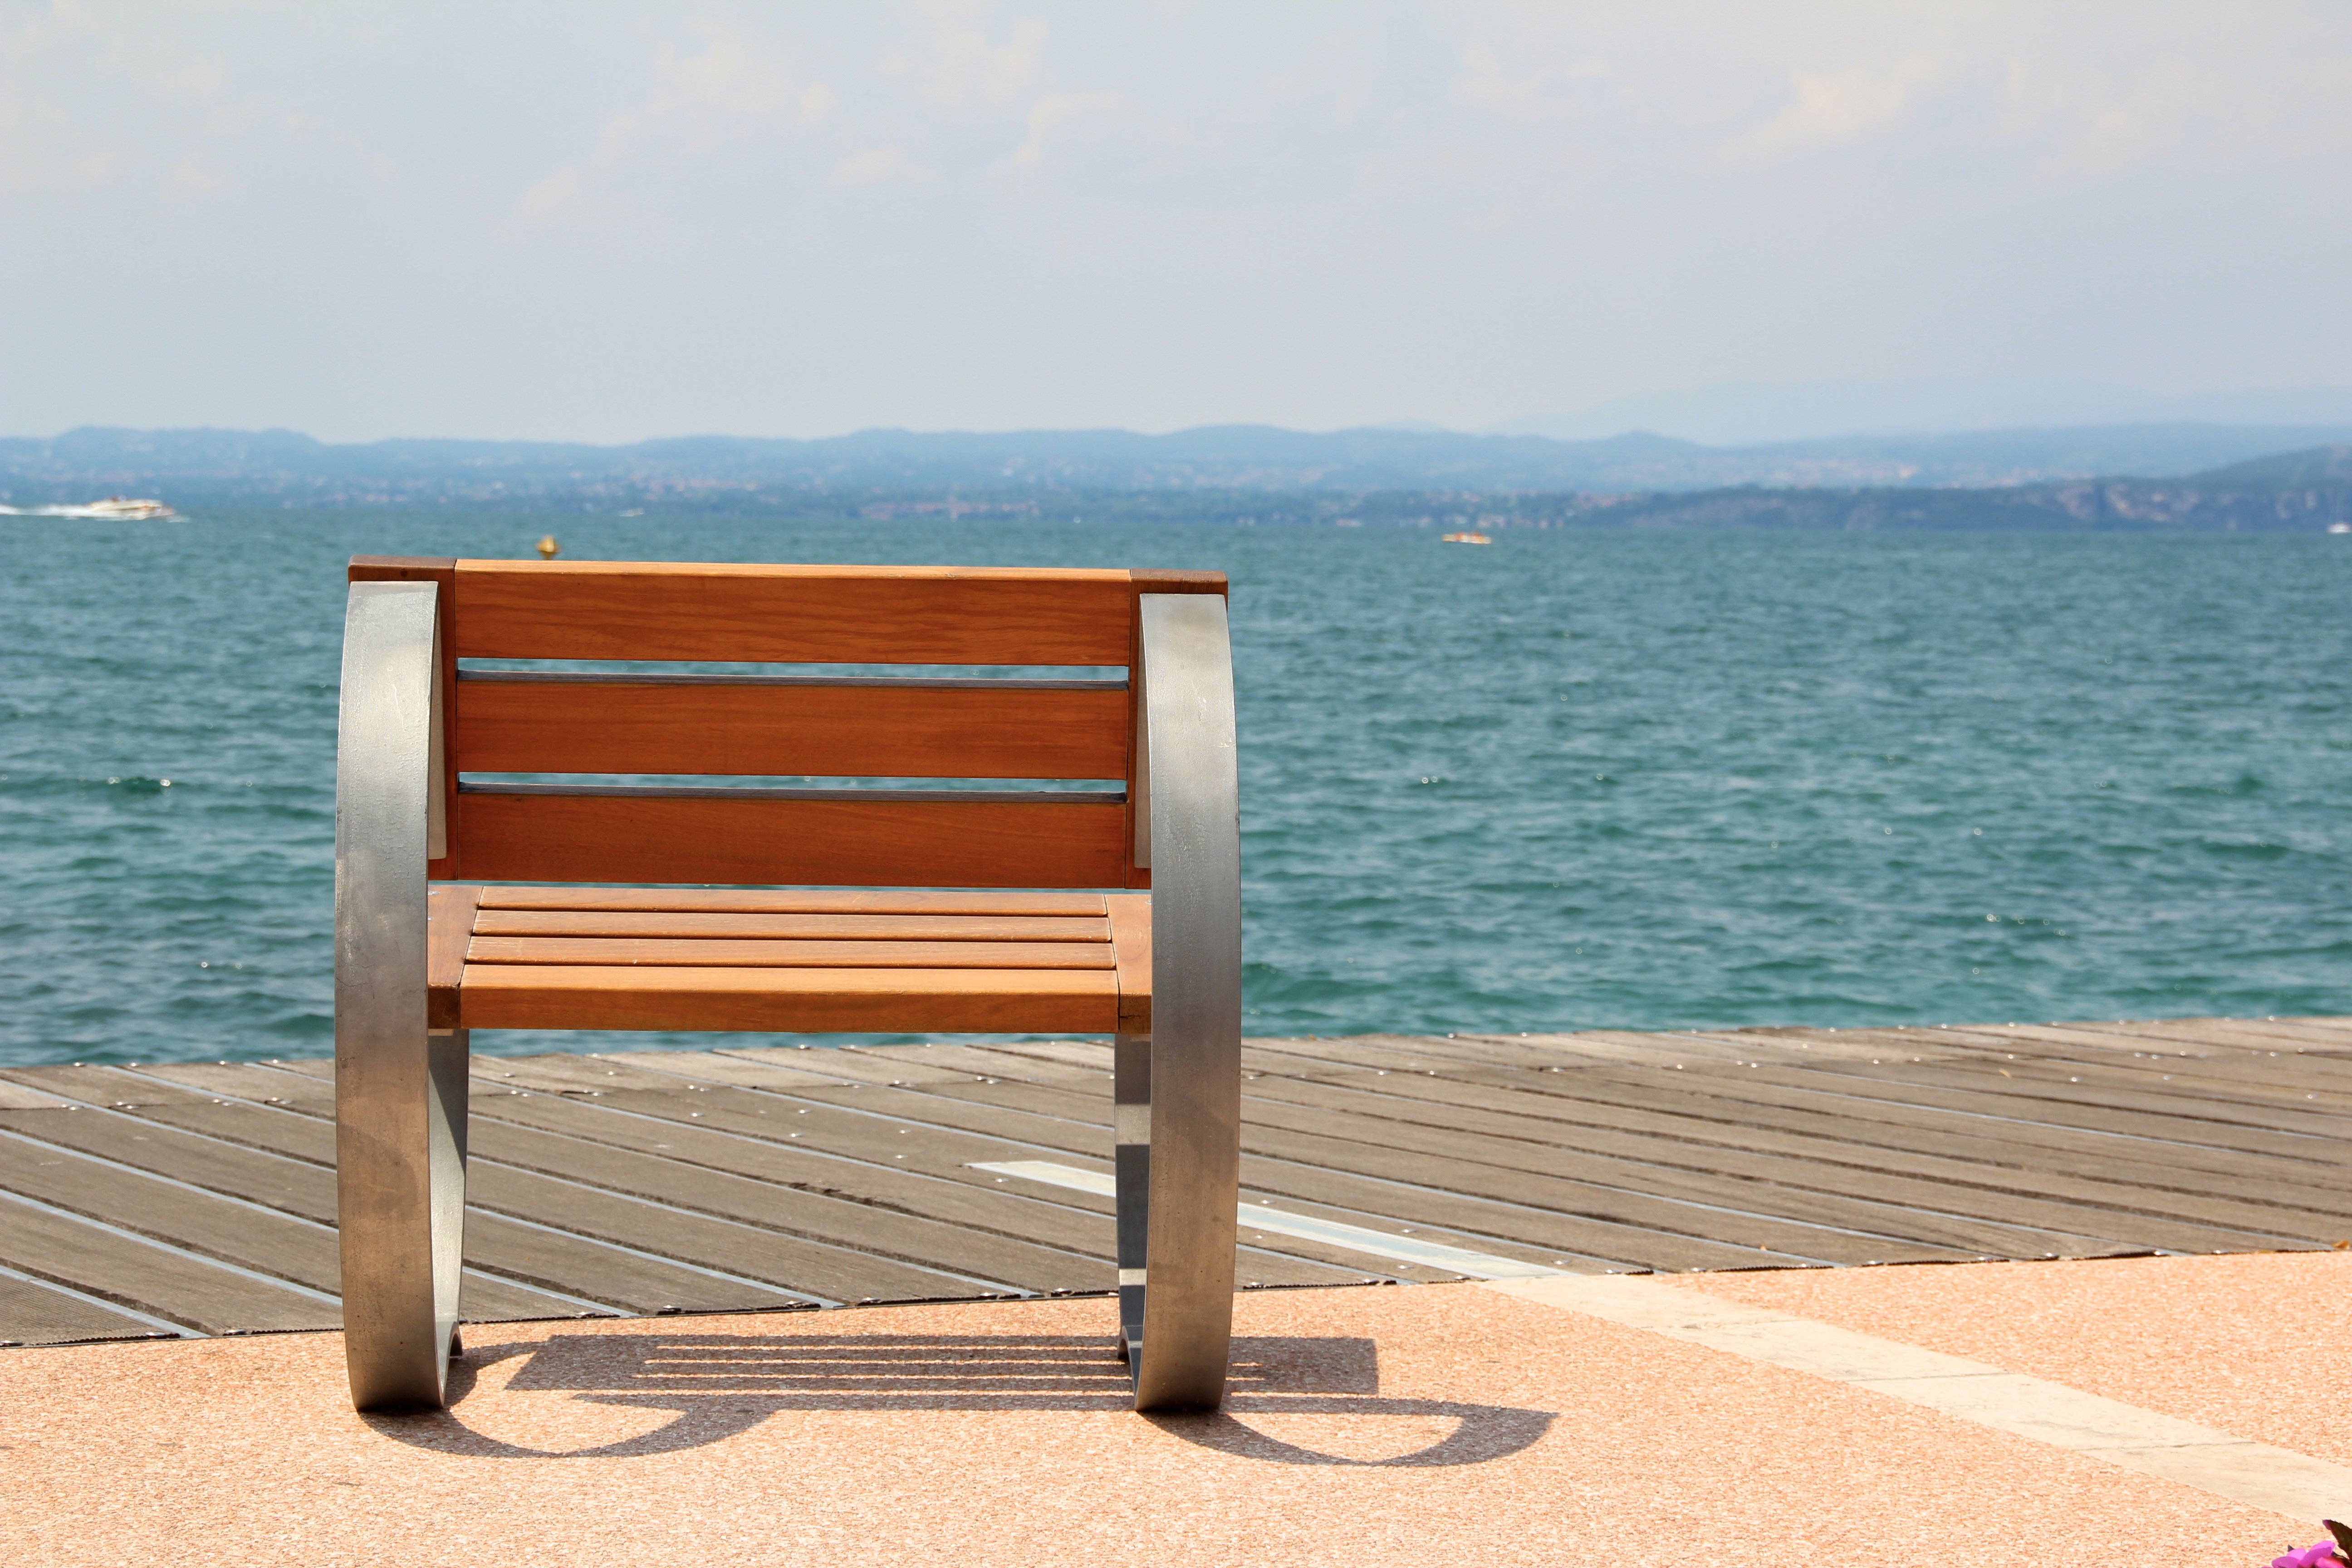
table, water, wood, chair, relax, italy, rest, furniture, garda, bank, outlook, good view